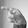
ASL letter: P